Appuhami

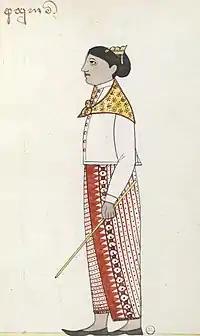
An Appuhamy - ca. 1830 (Painted) Victoria and Albert Museum London.

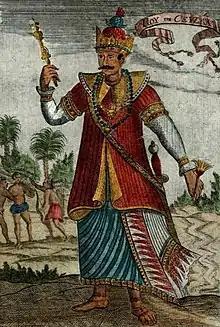
In later periods, Prince Don John, who later became Don John Appuhamy prior to his winning the Kandyan throne under the name of King Wimaladharmasuriya, was renowned as above, according to Baldius.

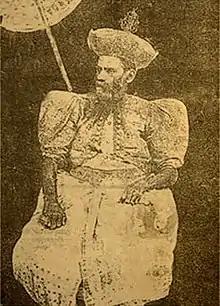
Ehelepola Maha Nilame was an Appuhamy for HM at the beginning of his career.

In the beginning, Appuhamy's belongs from the members of the three families referred to as chamberlains. They rendered their services to the royalty as watchmen or guardsmen of the Barrier of Royal Bed Chamber ("Hathapenage"), the Royal Time Keepers Point ("Atapattu Murapola)" and the Royal Gold Weaponry or Armory ("Ran Avuda Mandapa)." The title of Appuhamy was given as a mark of respect and appreciation. Alternative titles were Dugganna Rala or Dugganna Nilame.